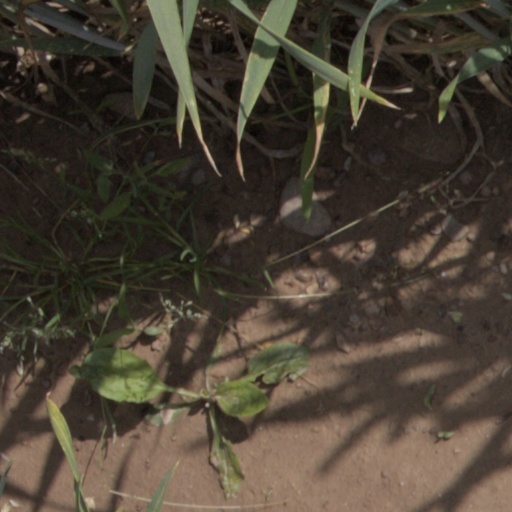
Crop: wheat